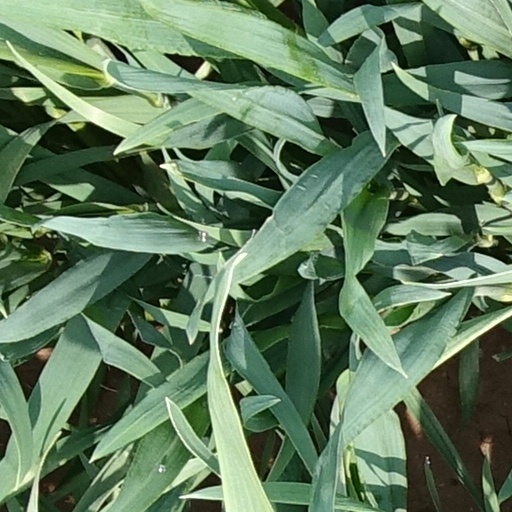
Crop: wheat